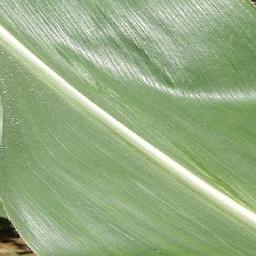
Label: Corn_(Maize)___Healthy